Mount Pico de Loro

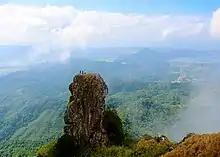
At the summit of Mt. Pico de Loro is a monolith. Also known as the "Parrot's beak".

Near its summit is a lone vertical cliff feature called the "Parrot's Beak" or the "Monolith" that offers a 360-degree view of the protected landscape and the shores of Limbones Cove. Hiking has been closed for rehabilitation purposes since October 1, 2016. Hiking was still prohibited during the COVID-19 pandemic in 2020, which was extended until the middle of 2022 due to trail damage caused by Typhoon Jolina in 2021, and it was under renovation. On December 21, 2022, the Protected Area Management Board of Mounts Palay-Palay–Mataas-na-Gulod Protected Landscape declared a soft opening of hiking activities via online booking with limited participants. The full-open hiking activity is scheduled for January 12, 2023.